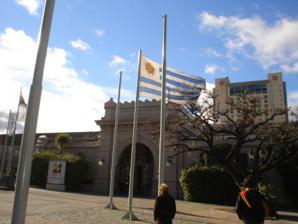
Building: Punta Carretas Shopping
Country: Unknown
Year built: 1994
Shopping mall in Montevideo, Uruguay Punta Carretas Shopping Mall entrance Location Montevideo, Uruguay Coordinates 34°55′27″S 56°09′30″W / 34.92417°S 56.15833°W / -34.92417; -56.15833 Address 350 José Ellauri Ave, Montevideo Opening date 1994 Architect 1905-1915 Domingo Sanguinetti 1992-1997Juan Carlos López y Asociados, Casildo Rodríguez No. of stores and services 210 No. of floors 3 Website www .puntacarretas .com .uy Punta Carretas Shopping is a shopping mall in Montevideo, Uruguay . It is located in the neighborhood Punta Carretas . History The shopping center is located in the Punta Carretas Penitentiary building, originally opened in 1915. For decades, this penitentiary and the Church of Our Lady of the Sacred Heart were the only important buildings in the neighborhood. In 1971, in a turbulent time for the country, the spectacular flight of more than 100 prisoners took place, Tupamaro guerrillas . Towards the end of 1986, after an imposing mutiny, it was evicted and remained empty for a few years. In 1992 it was decided to start recycling and remodeling the property. The old Penitentiary opened its doors as the Punta Carretas Shopping in 1994. Stores Stores and services include Alma, Amo Cocinar, Antel , Arredo, Asociasón Española, Babysec (Breastfeeding Room), Bas, Bath and Body Works , Beauty Planet, Belli Capelli, Benson & Thomas, Better Life, Bigbox, Birkenstock , Blas, Bookshop, Botones y Moños, Brandi Pizza, Brela Joyas, Brooksfield, BROU , Bubba, Buquebus, Burger King , Calvin Klein , Cambio Varlix, Candy Sweet, Cantegrill Joyas, Cantón Chino, Carmen Steffens , Caro Cuore, Cash, CAT , Cher, Chronos, Ciudad Aventura, Claro , Clinica del Pie, Club House, Columbia , Confitería Carrera, Crepas, Cutcsa, Daniel Cassin, Decathlon , Deloalto, Divino, Don Peperone, El Fogón, Espacio Aroma, Estela Jinchuk, Europcar , Fonomanía, Foodie's Fresh Market, Fresh Market Disco, García, Glassy Waves, Global Sports, Grandes Tiendas Montevideo - Isla, Grandvision, Grupo Libros, Grupocine, Guilad Joyas, H&M , Hair Boutique Express, Harrington, Hering, Hómini, Hotel Aloft, Hush Puppies , Iber, iCase, Indian, iPlace, iRobot , Jack&Jones , K Accesorios, Kaunas, Kiehl's , Kilómetro Cero, La Cigale, La Dolfina, La Dulcería, La Isla, La Molienda, La Opera, La Panera Rosa, La Papelaria, La Pasiva, La Wawa, Lacoste , Lady Sweet, Lanka, Le Pain Quotidien, Legacy, Lemon, Levi's , Limite, Lolita, Magic Sport, Magma, Manos del Uruguay, Marianne, Mariapasión, Market, McDonald's , Merrell , Mil Salsas, Mis Petates, Mishka, Mistral, Montevideo Beer Company, Mosca, Mostaza , Movie, Movistar , Mumuso, Natal, Nespresso , Net Pc, New Balance , Nike , Only, Optica Florida, Oro del Rhin, Palacio de la Musica, Pasqualini, Perfumeria Todo, Playland, Polo Club, Porto Vanila, PRUNE, Puma , Rapsodia, Renner, Revello Trend, Riviera, Rockford, Rotunda, Sagali, San Roque, Saura, Sbarro , Scotiabank , SISI, SOUL street market, Stadium, Starbucks , Subway , Sureno, Swarovski , Symphorine, Teleshopping, Tic, Tiendas Montevideo, TITS, Tommy Hilfiger , Tropical Smoothies, Under Armour , Urban Haus, VIAAQUA, Victoria Secret , WikiMusculos, Wings, ZARA , Zenit, and Zooko. Recycling Project The recycling project was by the Argentine architect Juan Carlos López (author of Galerías Pacífico , Patio Bullrich and Parque Arauco ) and the Uruguayan architect Casildo Rodríguez. The shopping mall is made of stone and masonry, it has 210 stores, 4 escalators and 3 conventional ones. The arch and the exterior façade of the prison remain. Image gallery Arch McDonald's restaurant outside Christmas decoration Facade View of the Sheraton Hotel from the entrance of the mall References ^ "Cronología del Desarrollo Urbanístico y Edilicio de Montevideo" (PDF) (in Spanish). 20 July 2007. ^ "La Facultad De Ingenieria Hara Diagnostico De La Parroquia De Punta Carretas" (in Spanish). ^ "Acerca de Nosotros" . Punta Carretas Shopping . ^ BoronStudio. "Punta Carretas Shopping" . www.puntacarretas.com.uy .